Aprilia

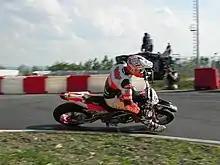
Thierry Van Den Bosch riding the SXV 450 in 2006

Aprilia won its first Superbike world championship in 2010 with Max Biaggi, claiming both the riders and the manufacturers titles.